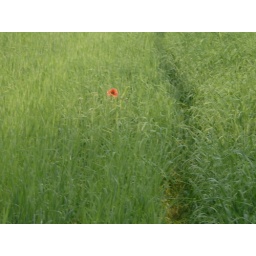
One poppy flower in the middle of the field